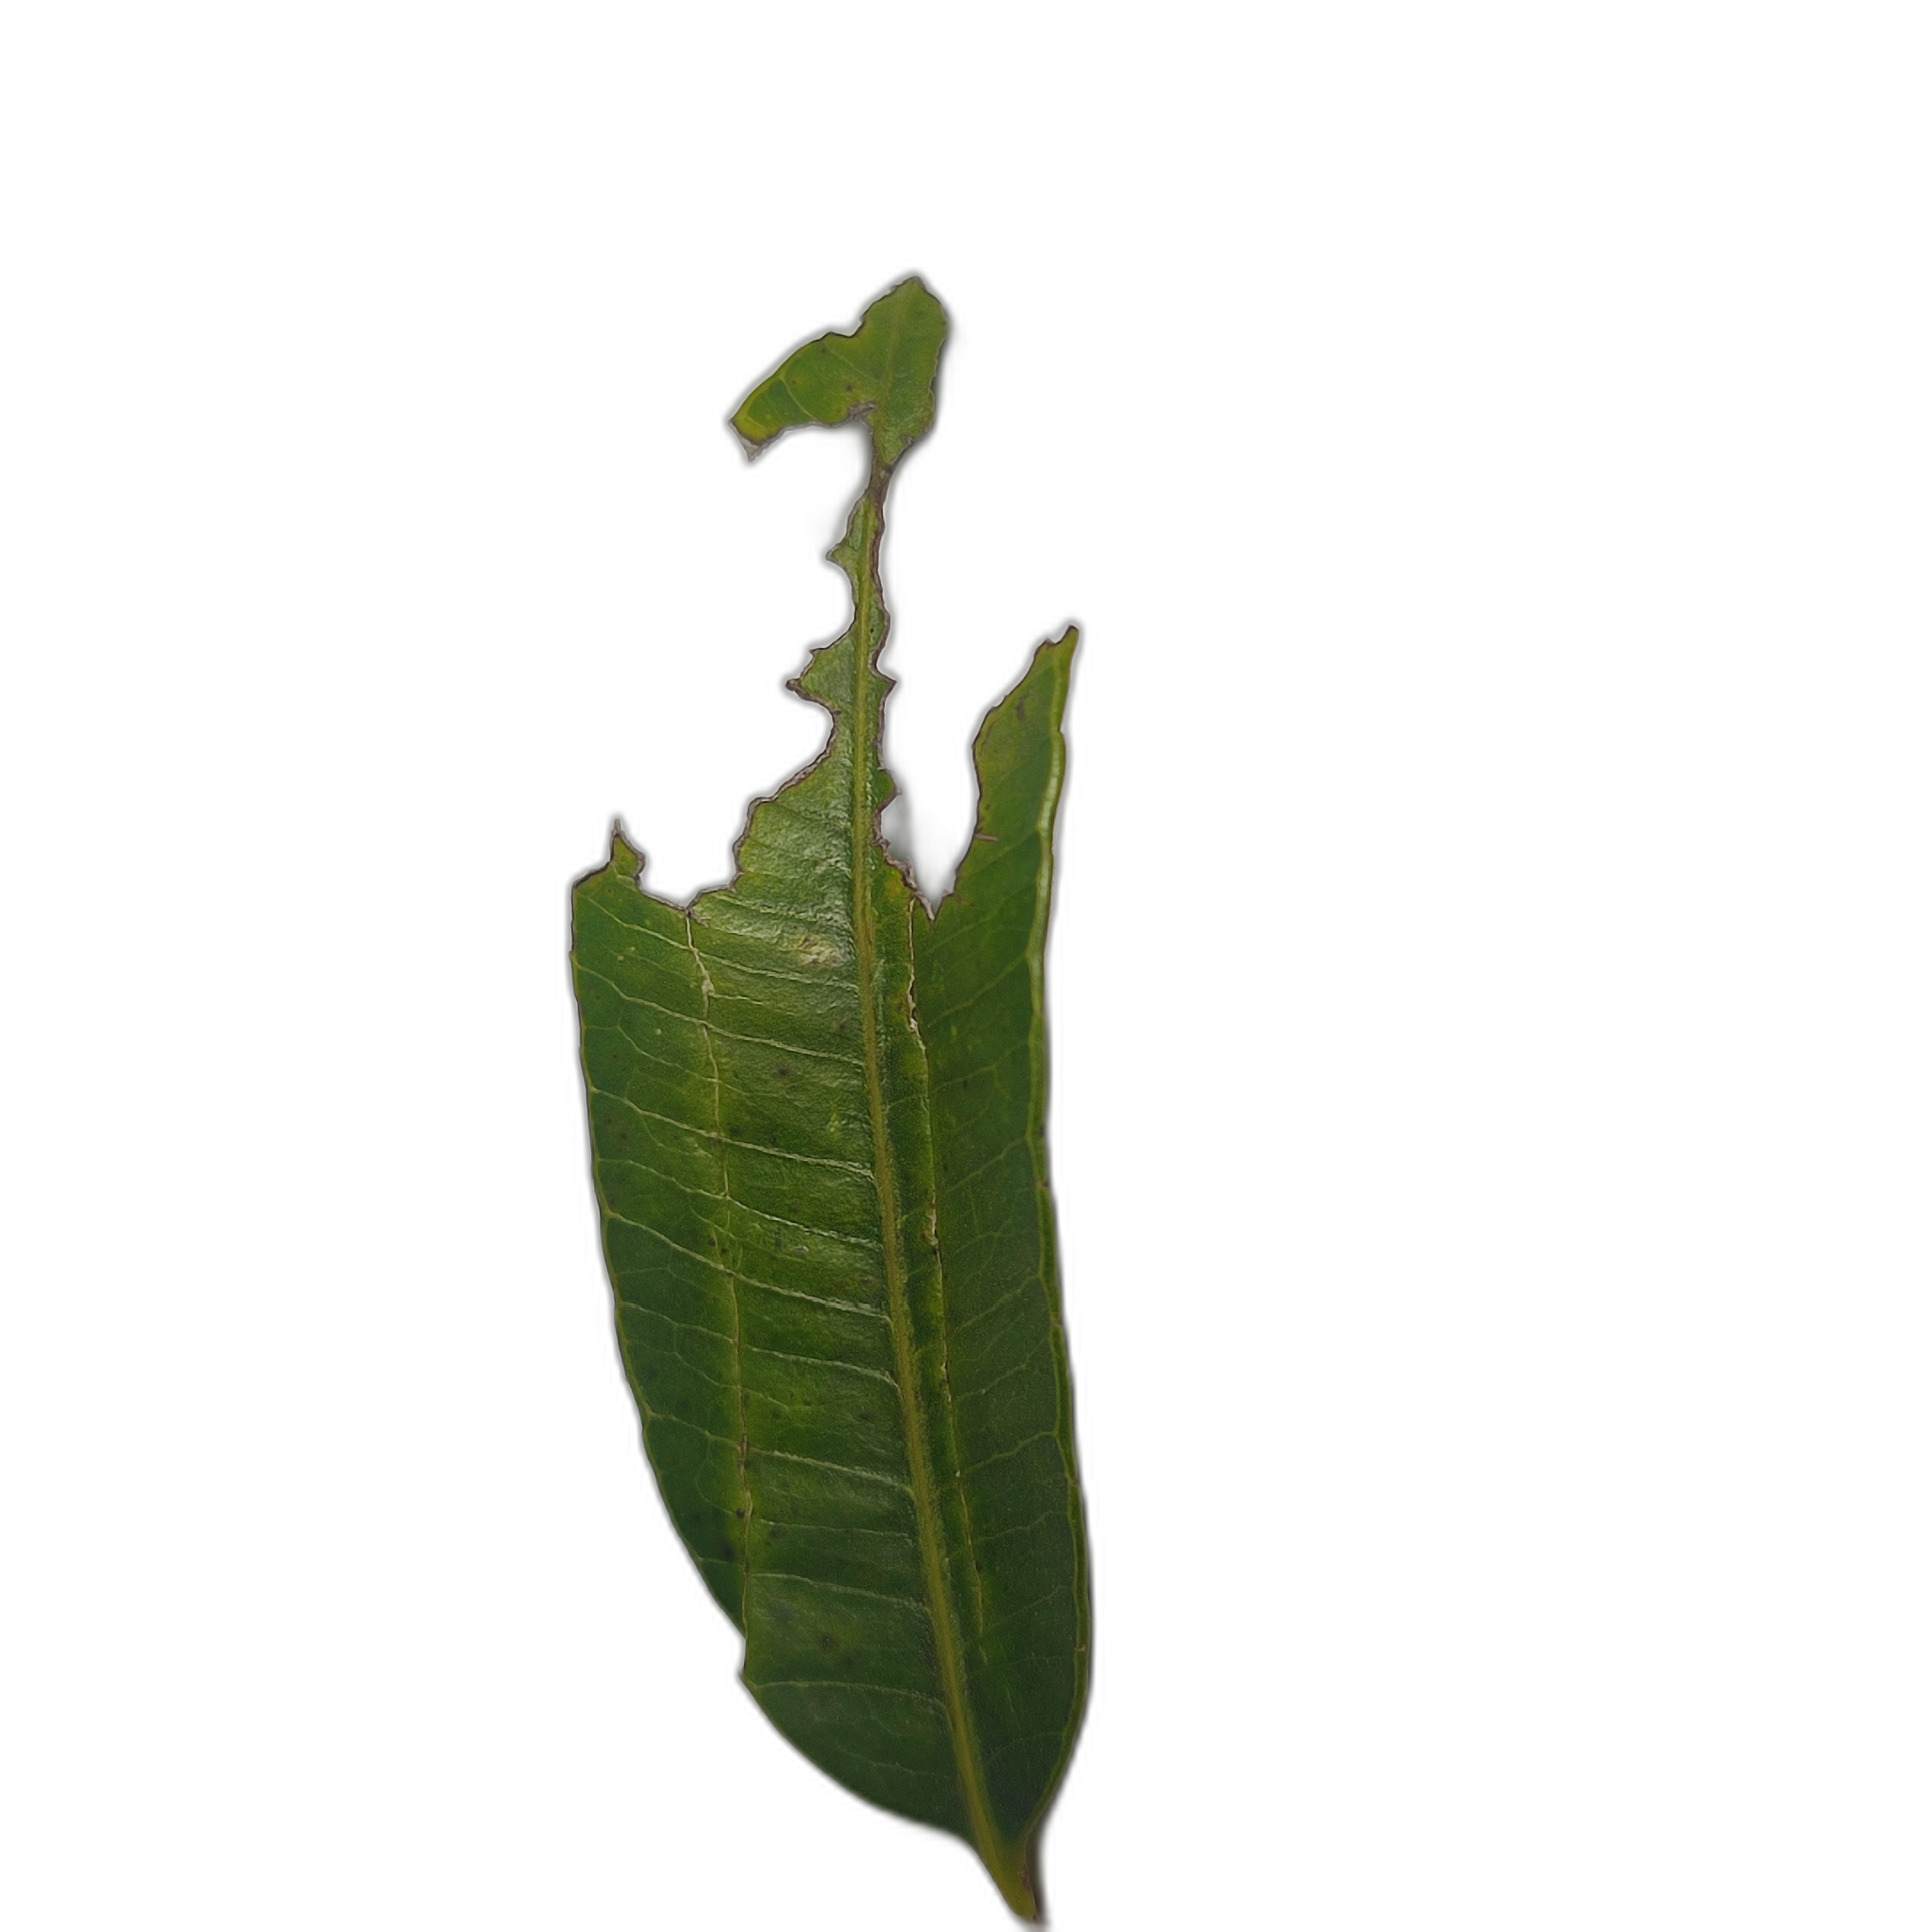
Label: not_healthy